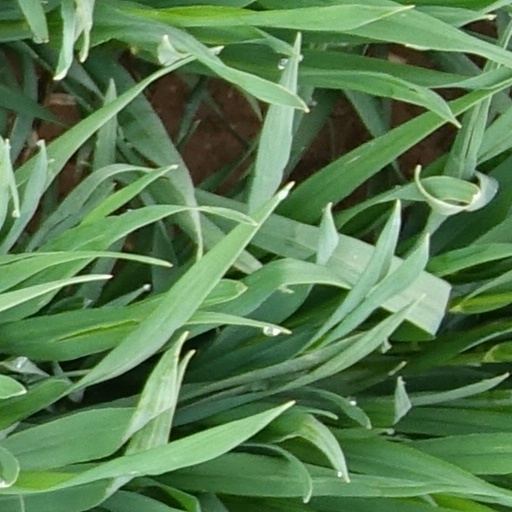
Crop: wheat